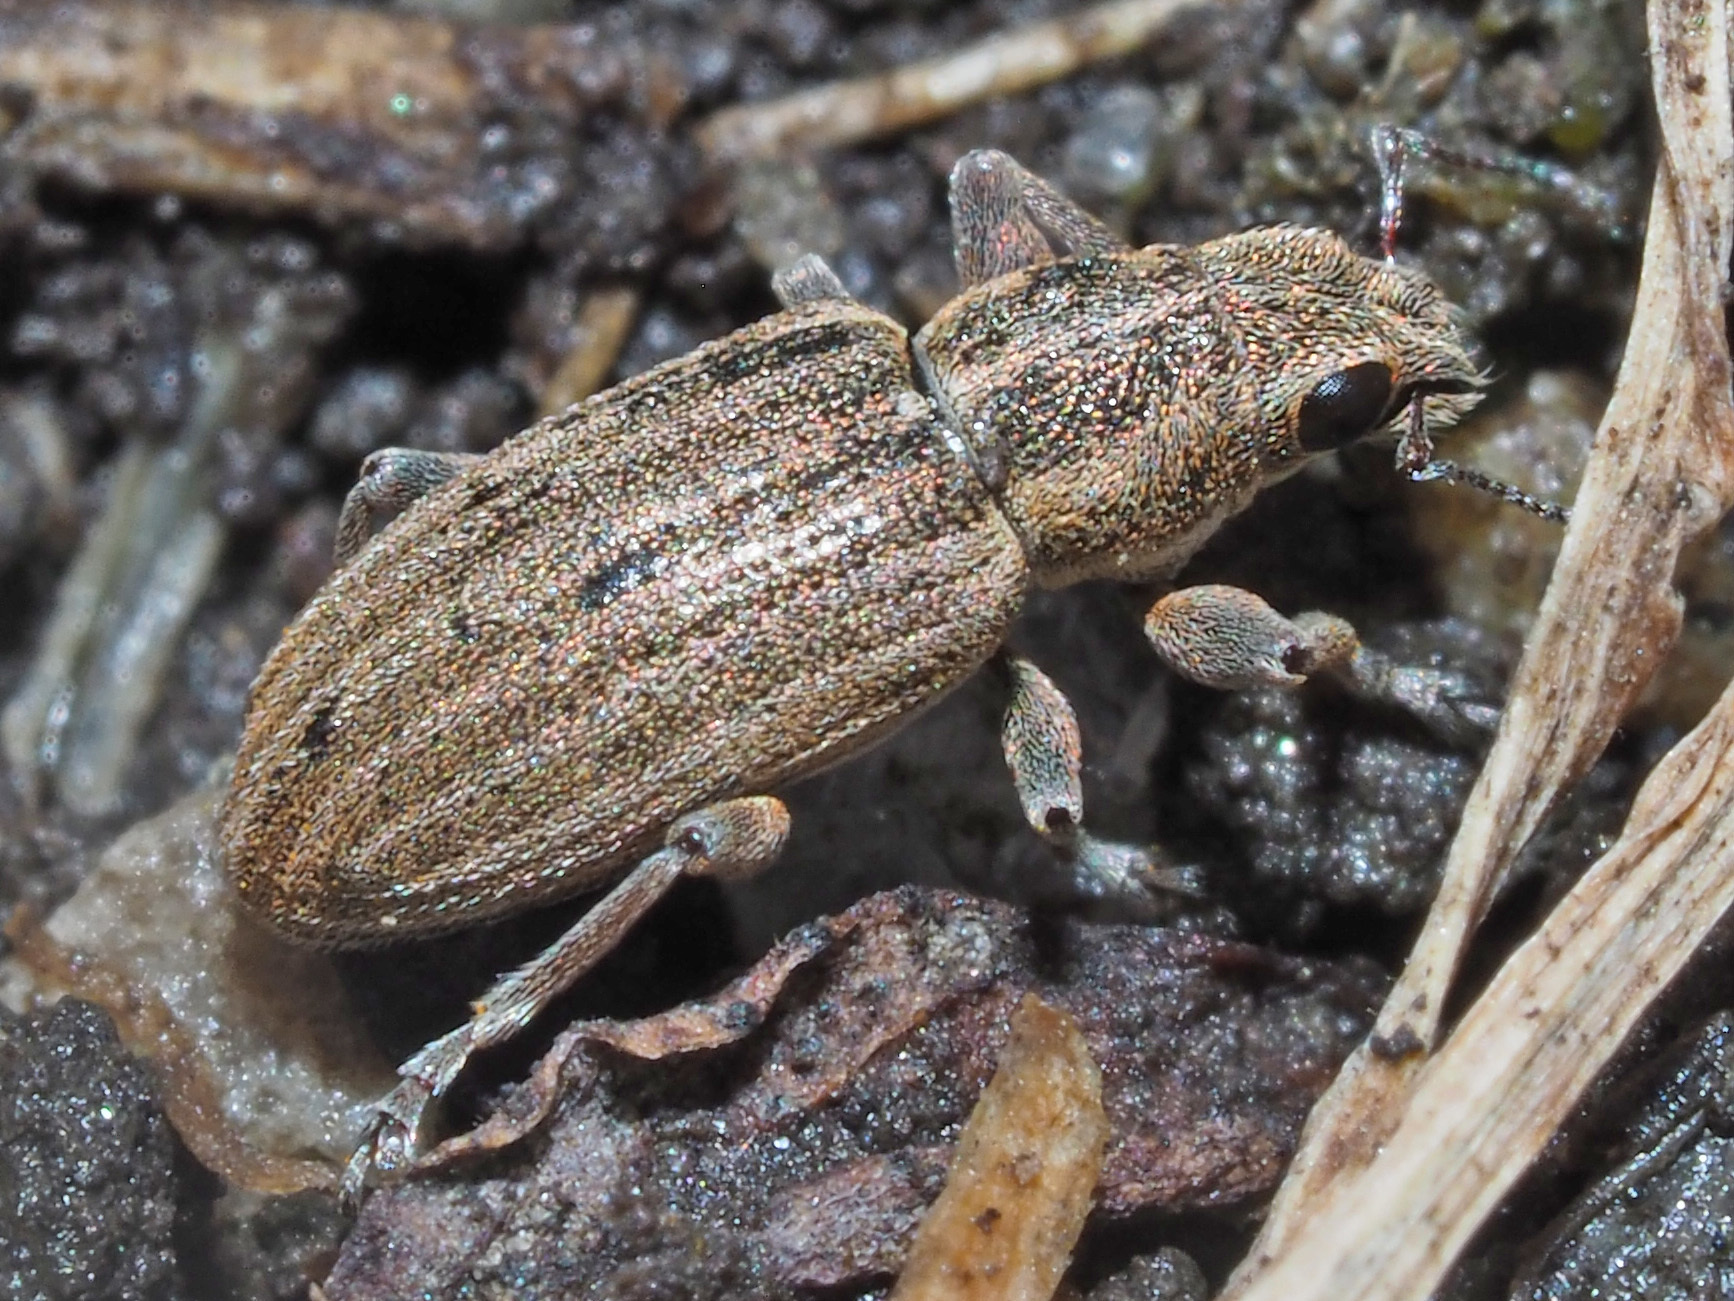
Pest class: pea_leaf_weevil